Conservatory–Central Park Drive station

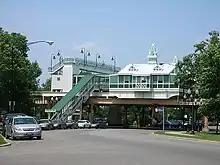
Exterior of the station

Homan was a station on the Green Line at Homan Avenue and Lake Street in the East Garfield Park neighborhood. Homan opened in March 1894, but it was closed on January 9, 1994, when the entire Green Line was closed for renovation. The station did not reopen with the rest of the Green Line on May 12, 1996.